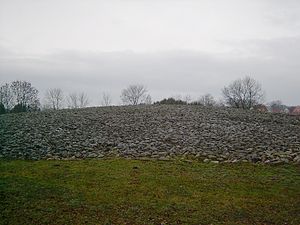
Kivik-graven
Kivik-graven set udefra.
Kivik-graven. This is a picture of an archaeological site or a monument in Sweden, number Södra Mellby 42:1 in the RAÄ Fornsök database.
"Kivik-graven, også kaldet ""Kongegraven"", ved Kivik i det sydøstlige Skåne er jævngammel med Tut Ankh Amons grav i Egypten og er Nordens største bronzealdergrav. Den beregnes at have fordret 200.000 læs sten, og viser, at der fandtes en stærk centralmagt i det oldtidige Skåne allerede for 3.300 år siden. Gravkammeret er pyntet med billeder næsten som havde det været en egyptisk grav, og som ikke ligner andre nordiske helleristninger.